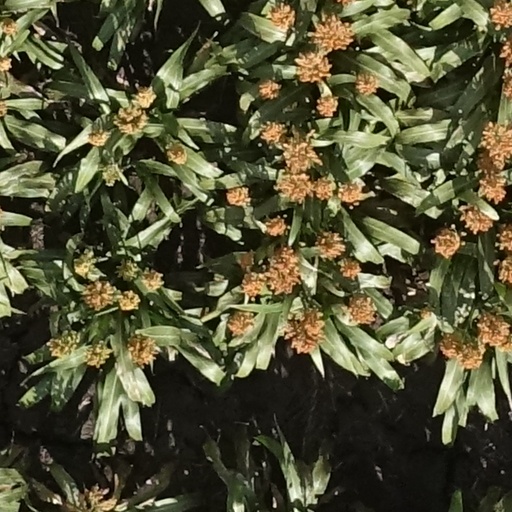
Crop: sorghum